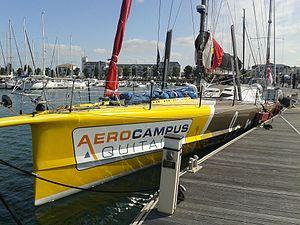
La Mie Câline (IMOCA) aux Sables-d'Olonne en août 2016.
Paprec-Virbac 2 est un monocoque de la classe 60 pieds IMOCA conçu pour la course à la voile. Il fait partie de la famille des plans Farr conçus en vue du Vendée Globe 2008-2009.